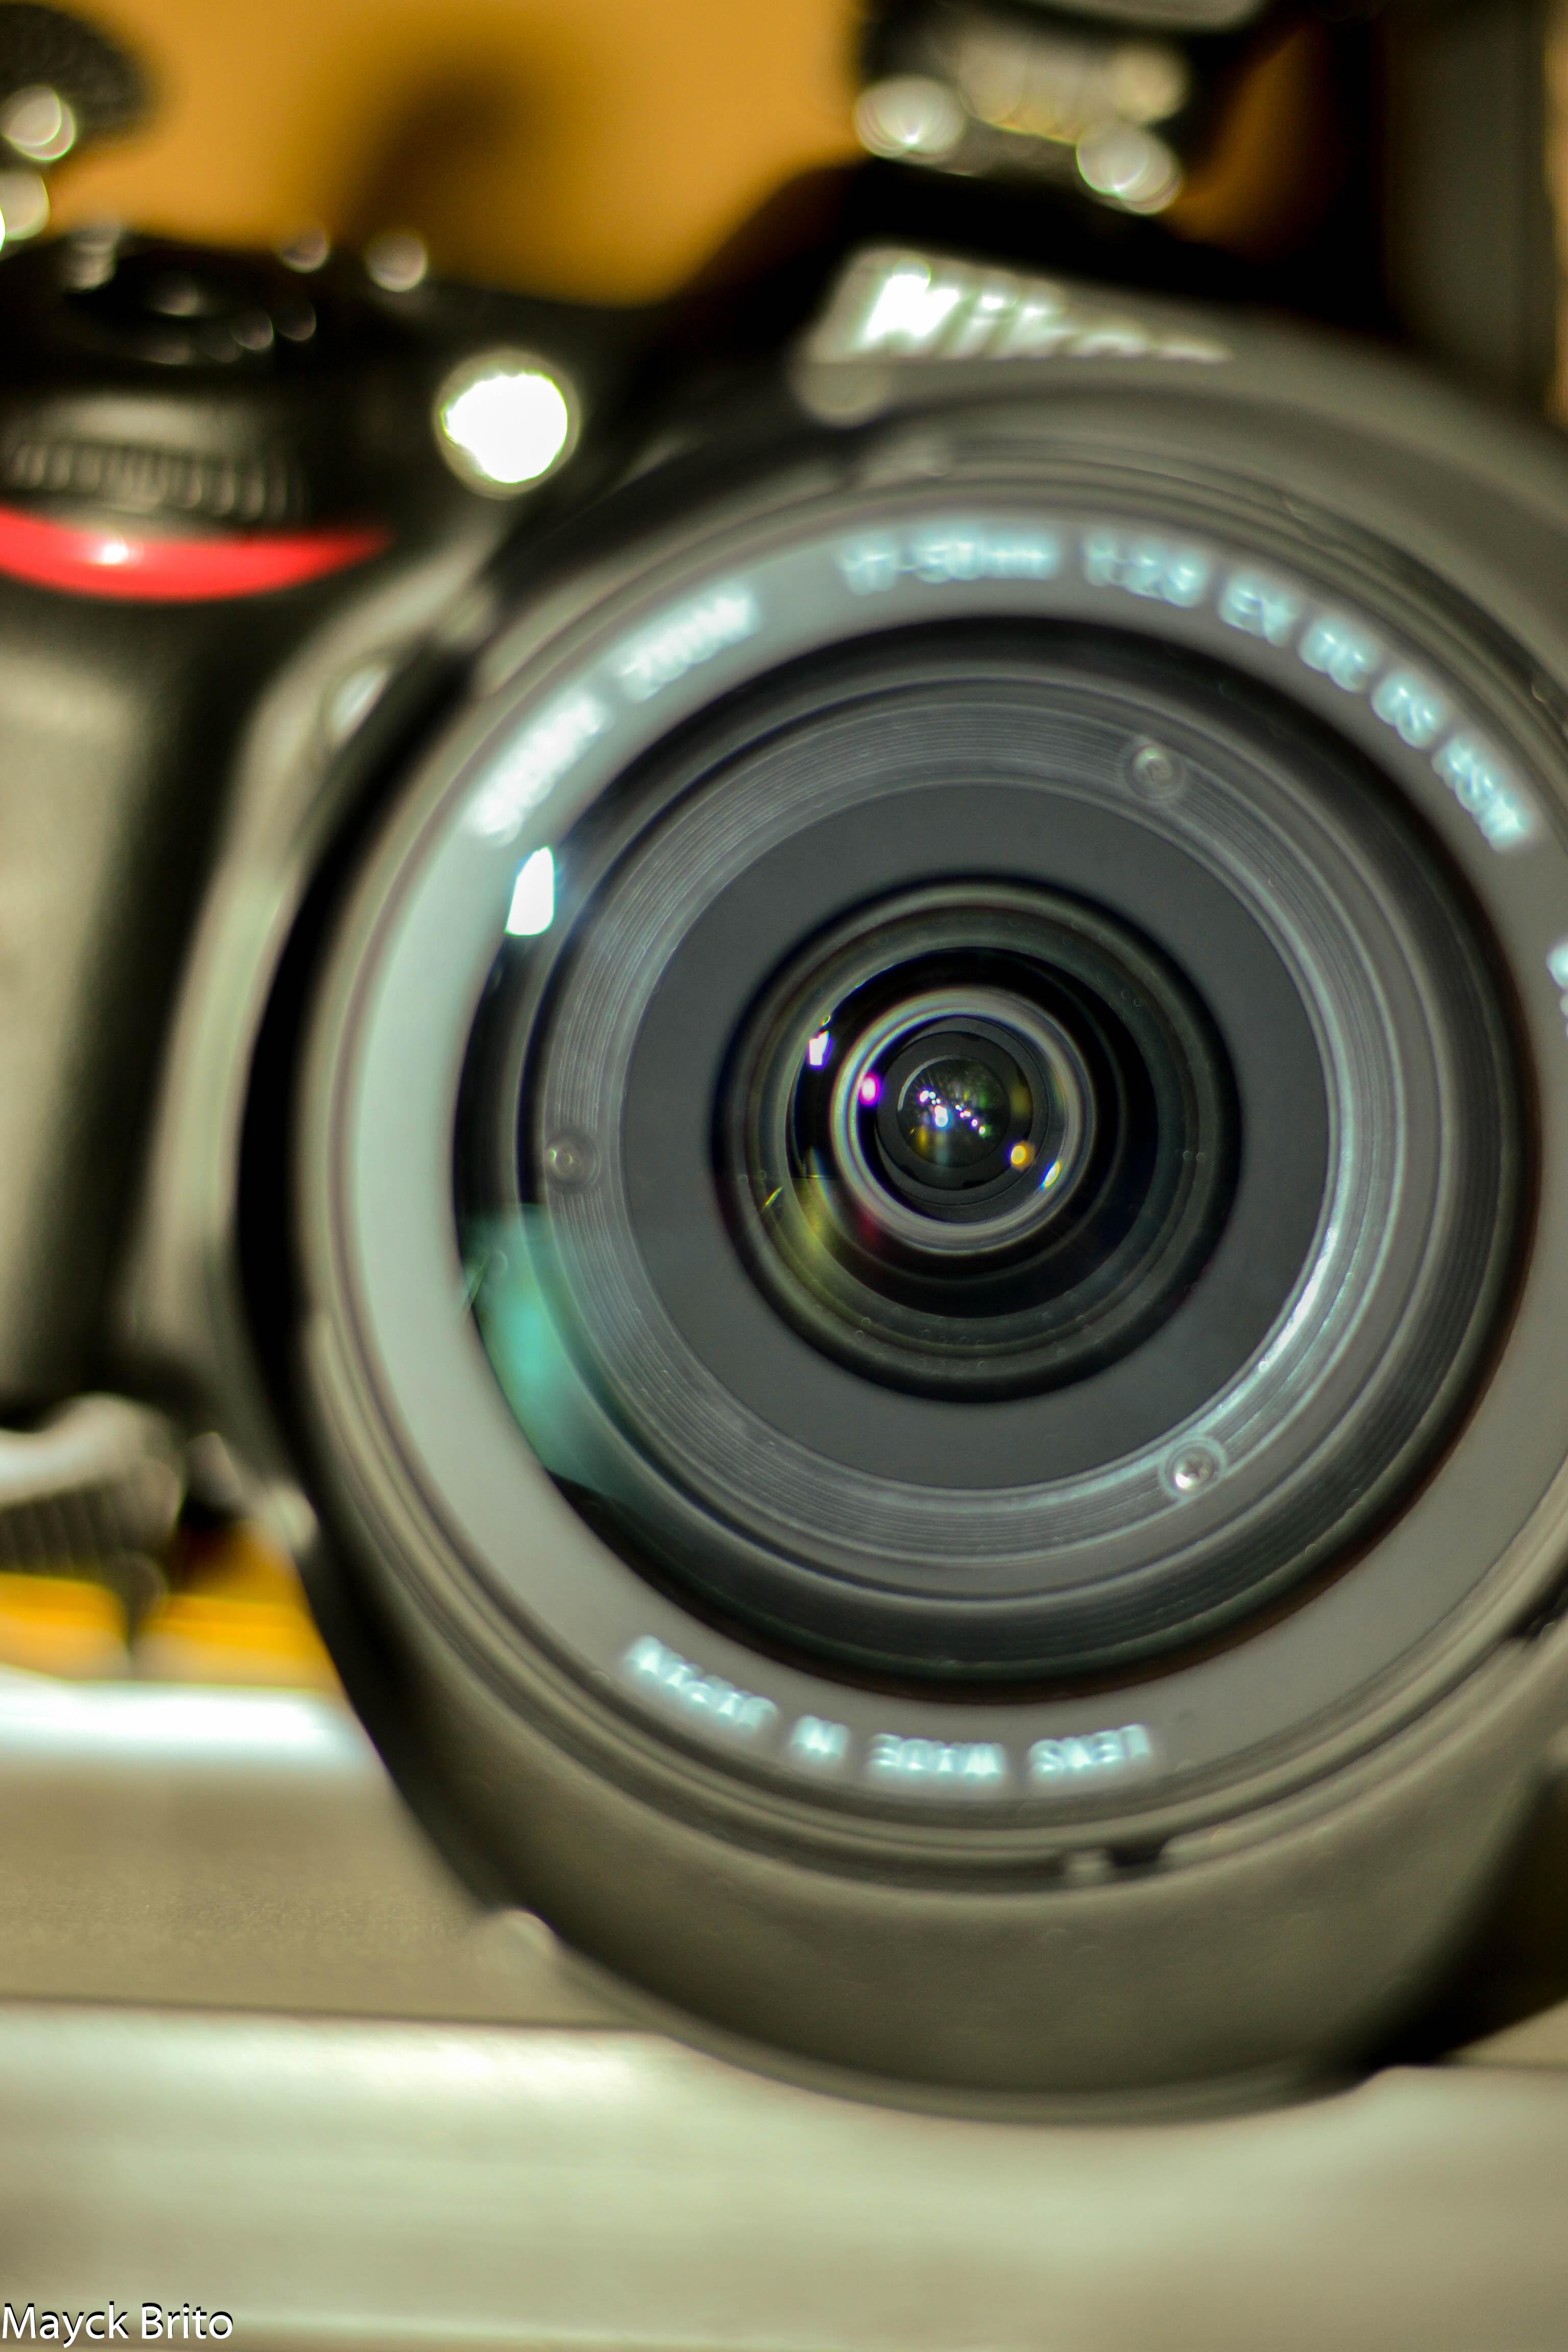
camera, photography, photographer, wheel, photo, nikon, close up, reflex camera, digital camera, camera lens, digital slr, single lens reflex camera, cameras optics, mirrorless interchangeable lens camera